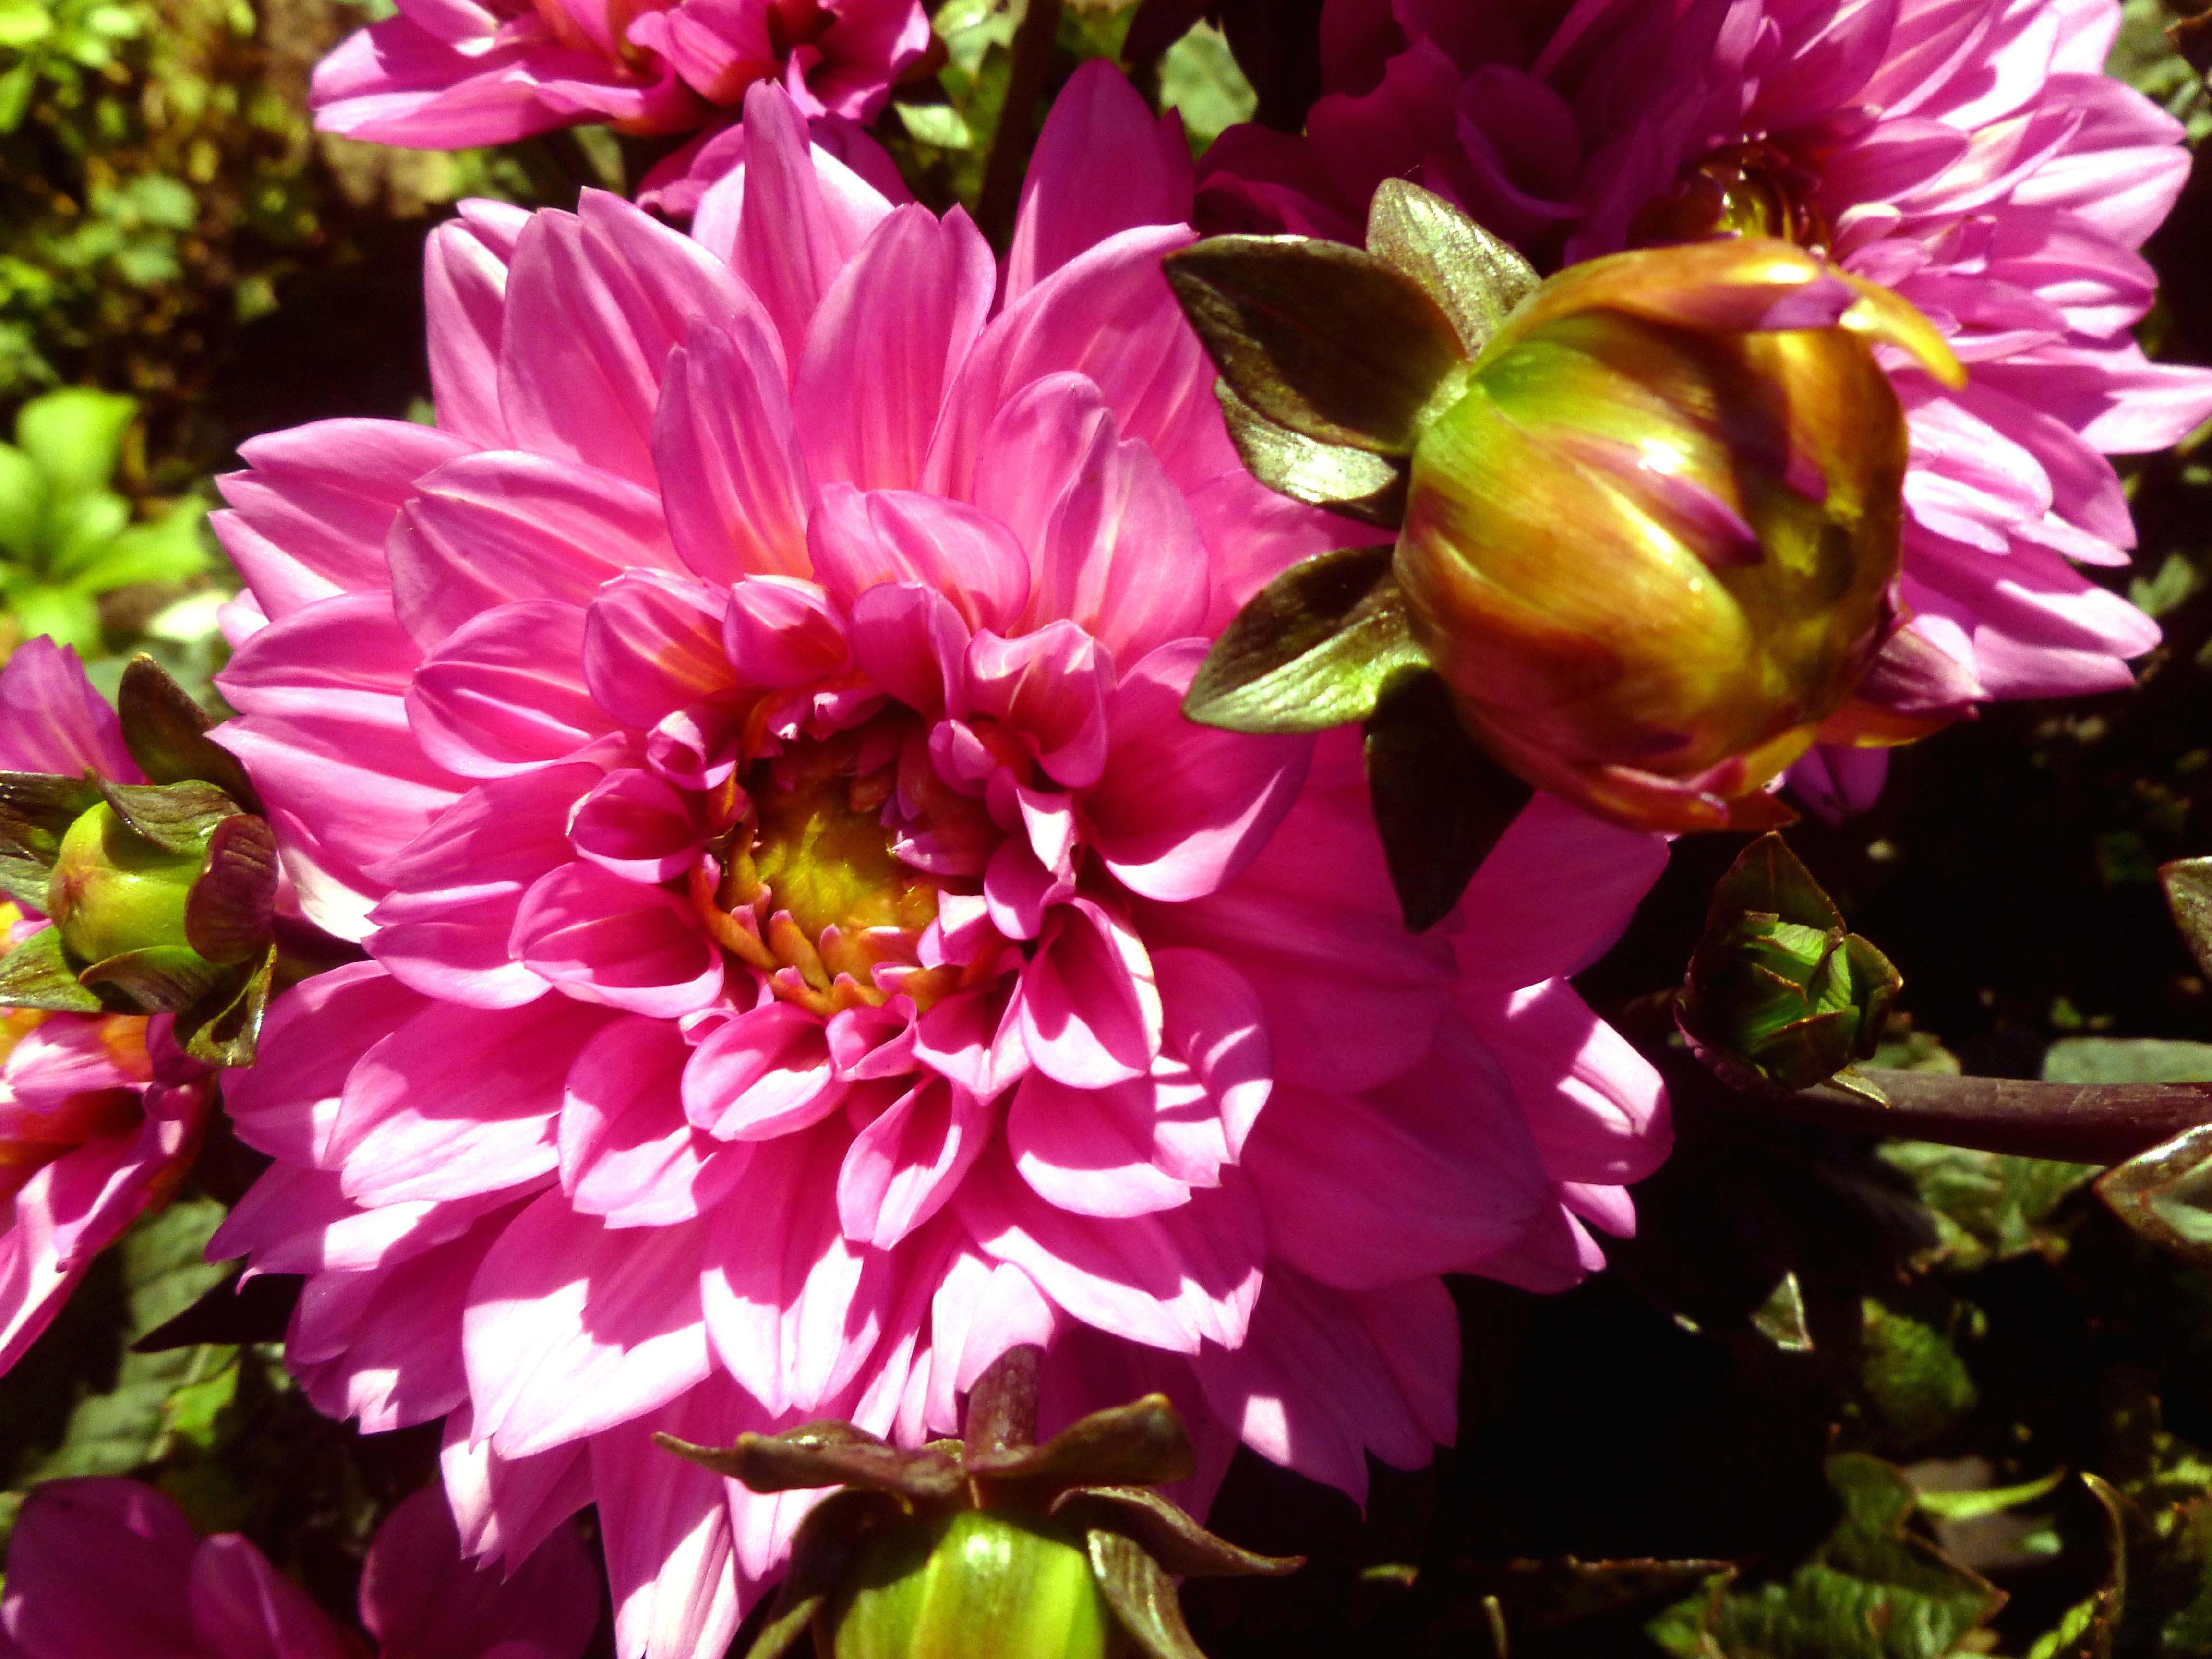
nature, blossom, plant, flower, petal, bloom, autumn, botany, garden, flora, dahlia, aster, pink flower, flowering plant, daisy family, flower garden flower, annual plant, land plant